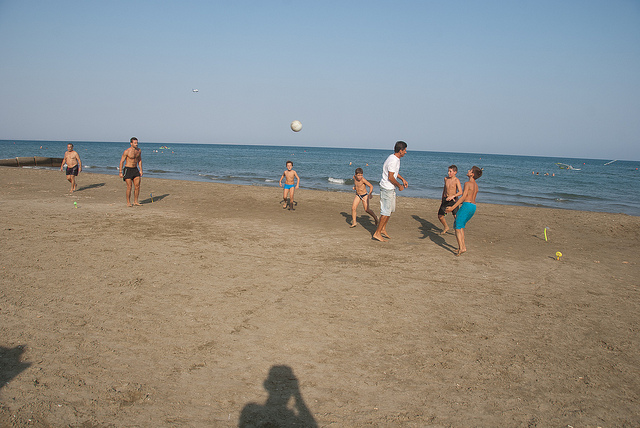
những người đàn ông và những cậu bé đang chơi bóng đá trên bãi biển